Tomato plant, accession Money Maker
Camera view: tilt-top (135 deg); turntable rotation: 210 degrees
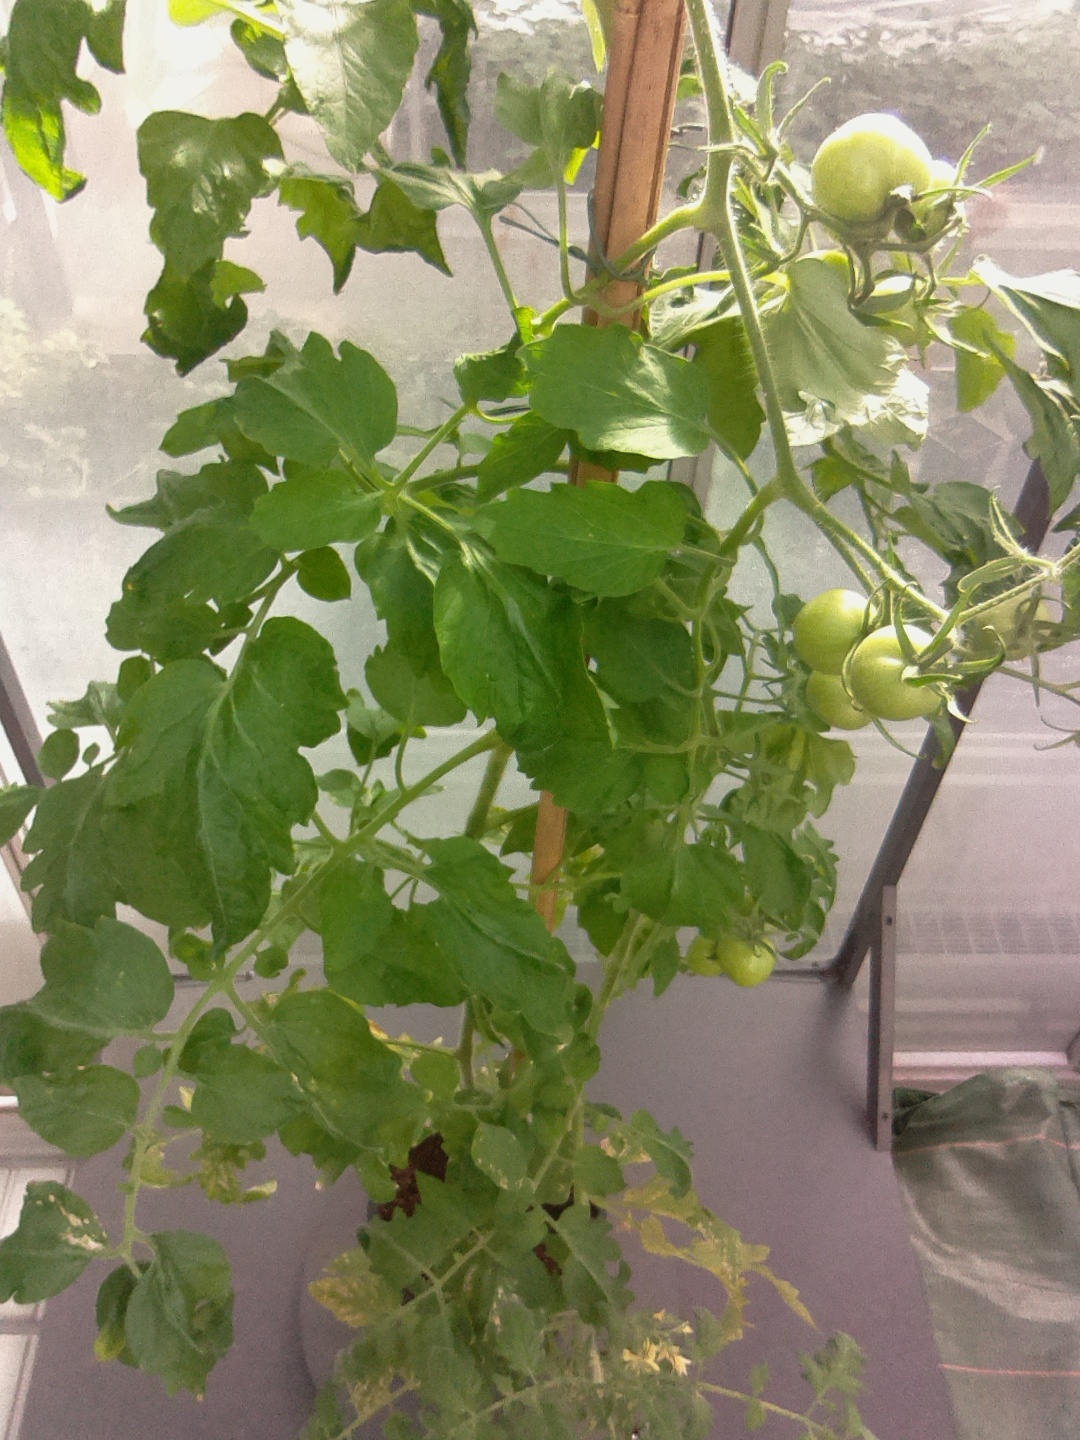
BBCH growth stage 72: 20%-30% of final fruit size